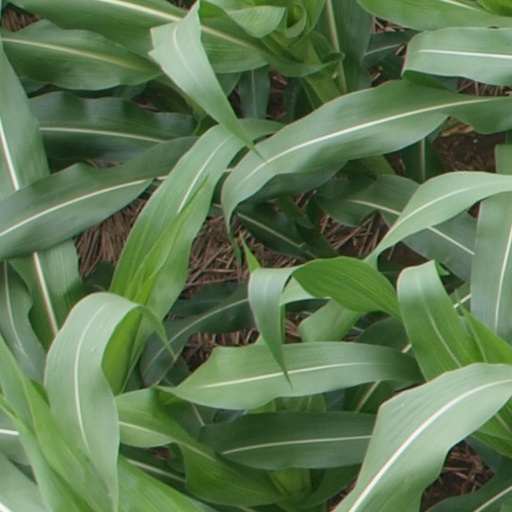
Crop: maize; corn